La Brayelle Airfield

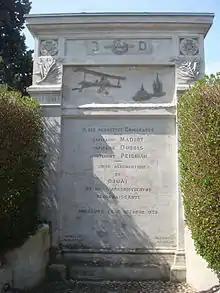
Roadside memorial at La Brayelle to Capitaine Madiot and his crew.

The airfield continued in use after the First World War, but, being quite small, could not accommodate larger aircraft. However, successful airshows were held in 1929 and 1935.